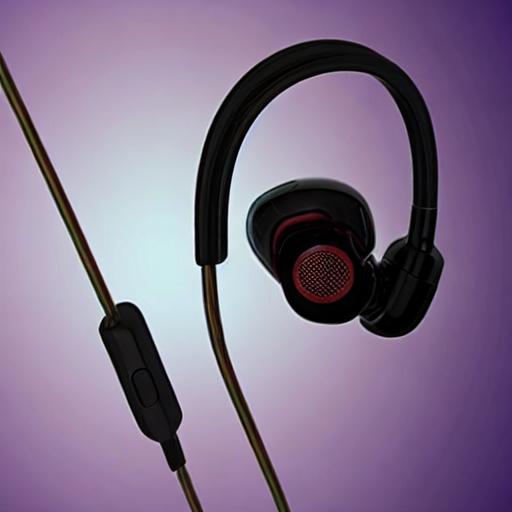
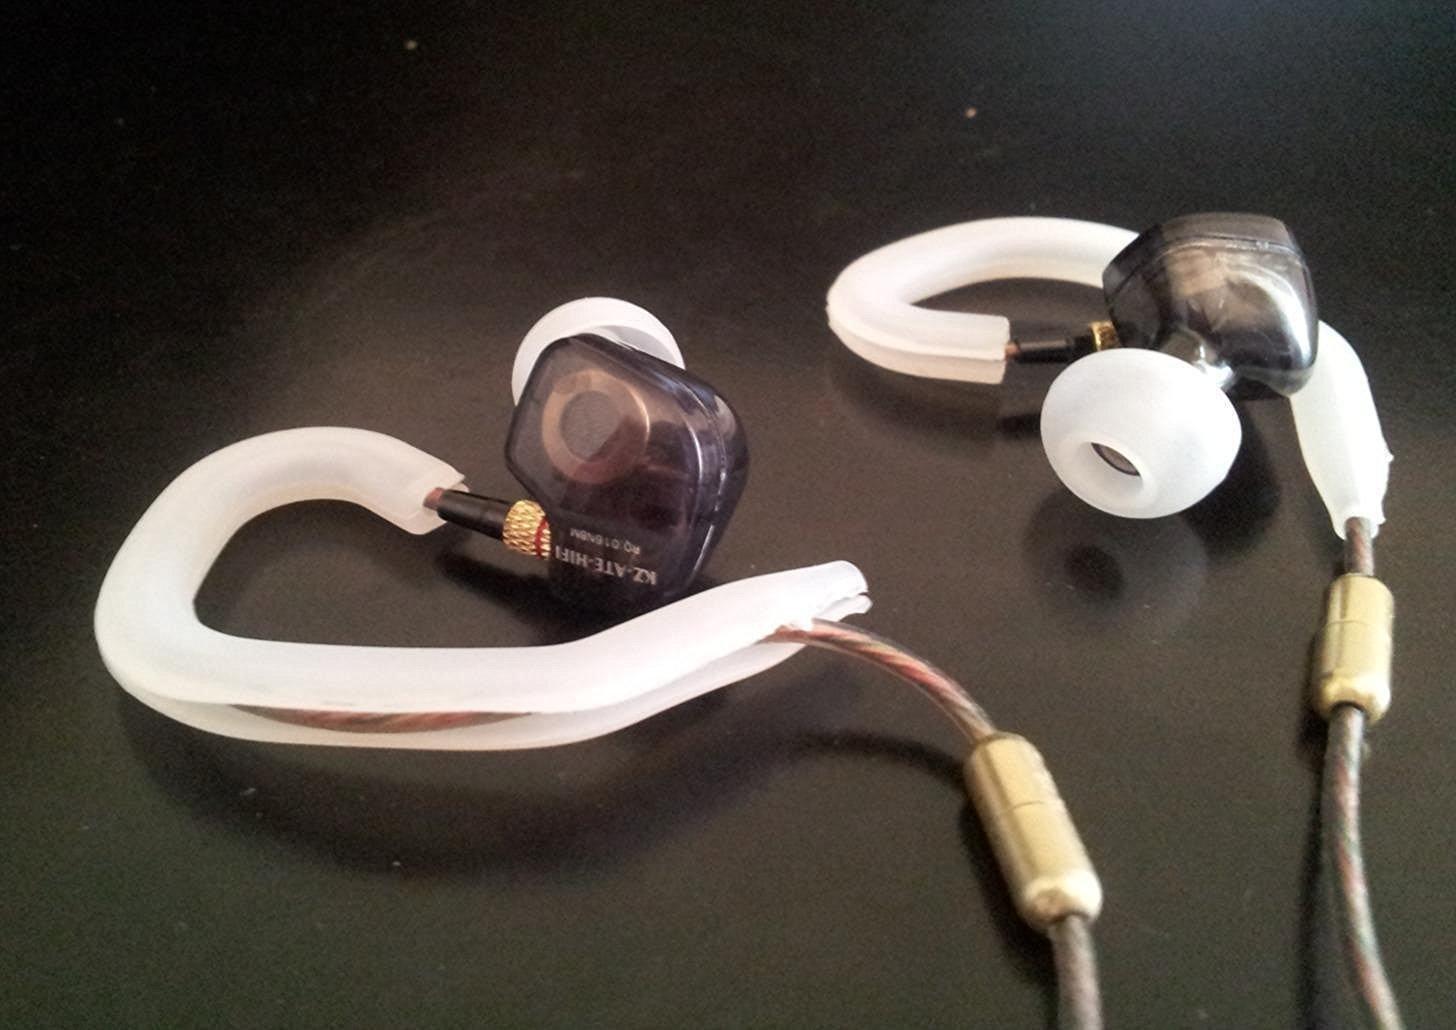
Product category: headphones
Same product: no